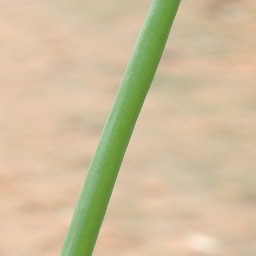
Label: healthy